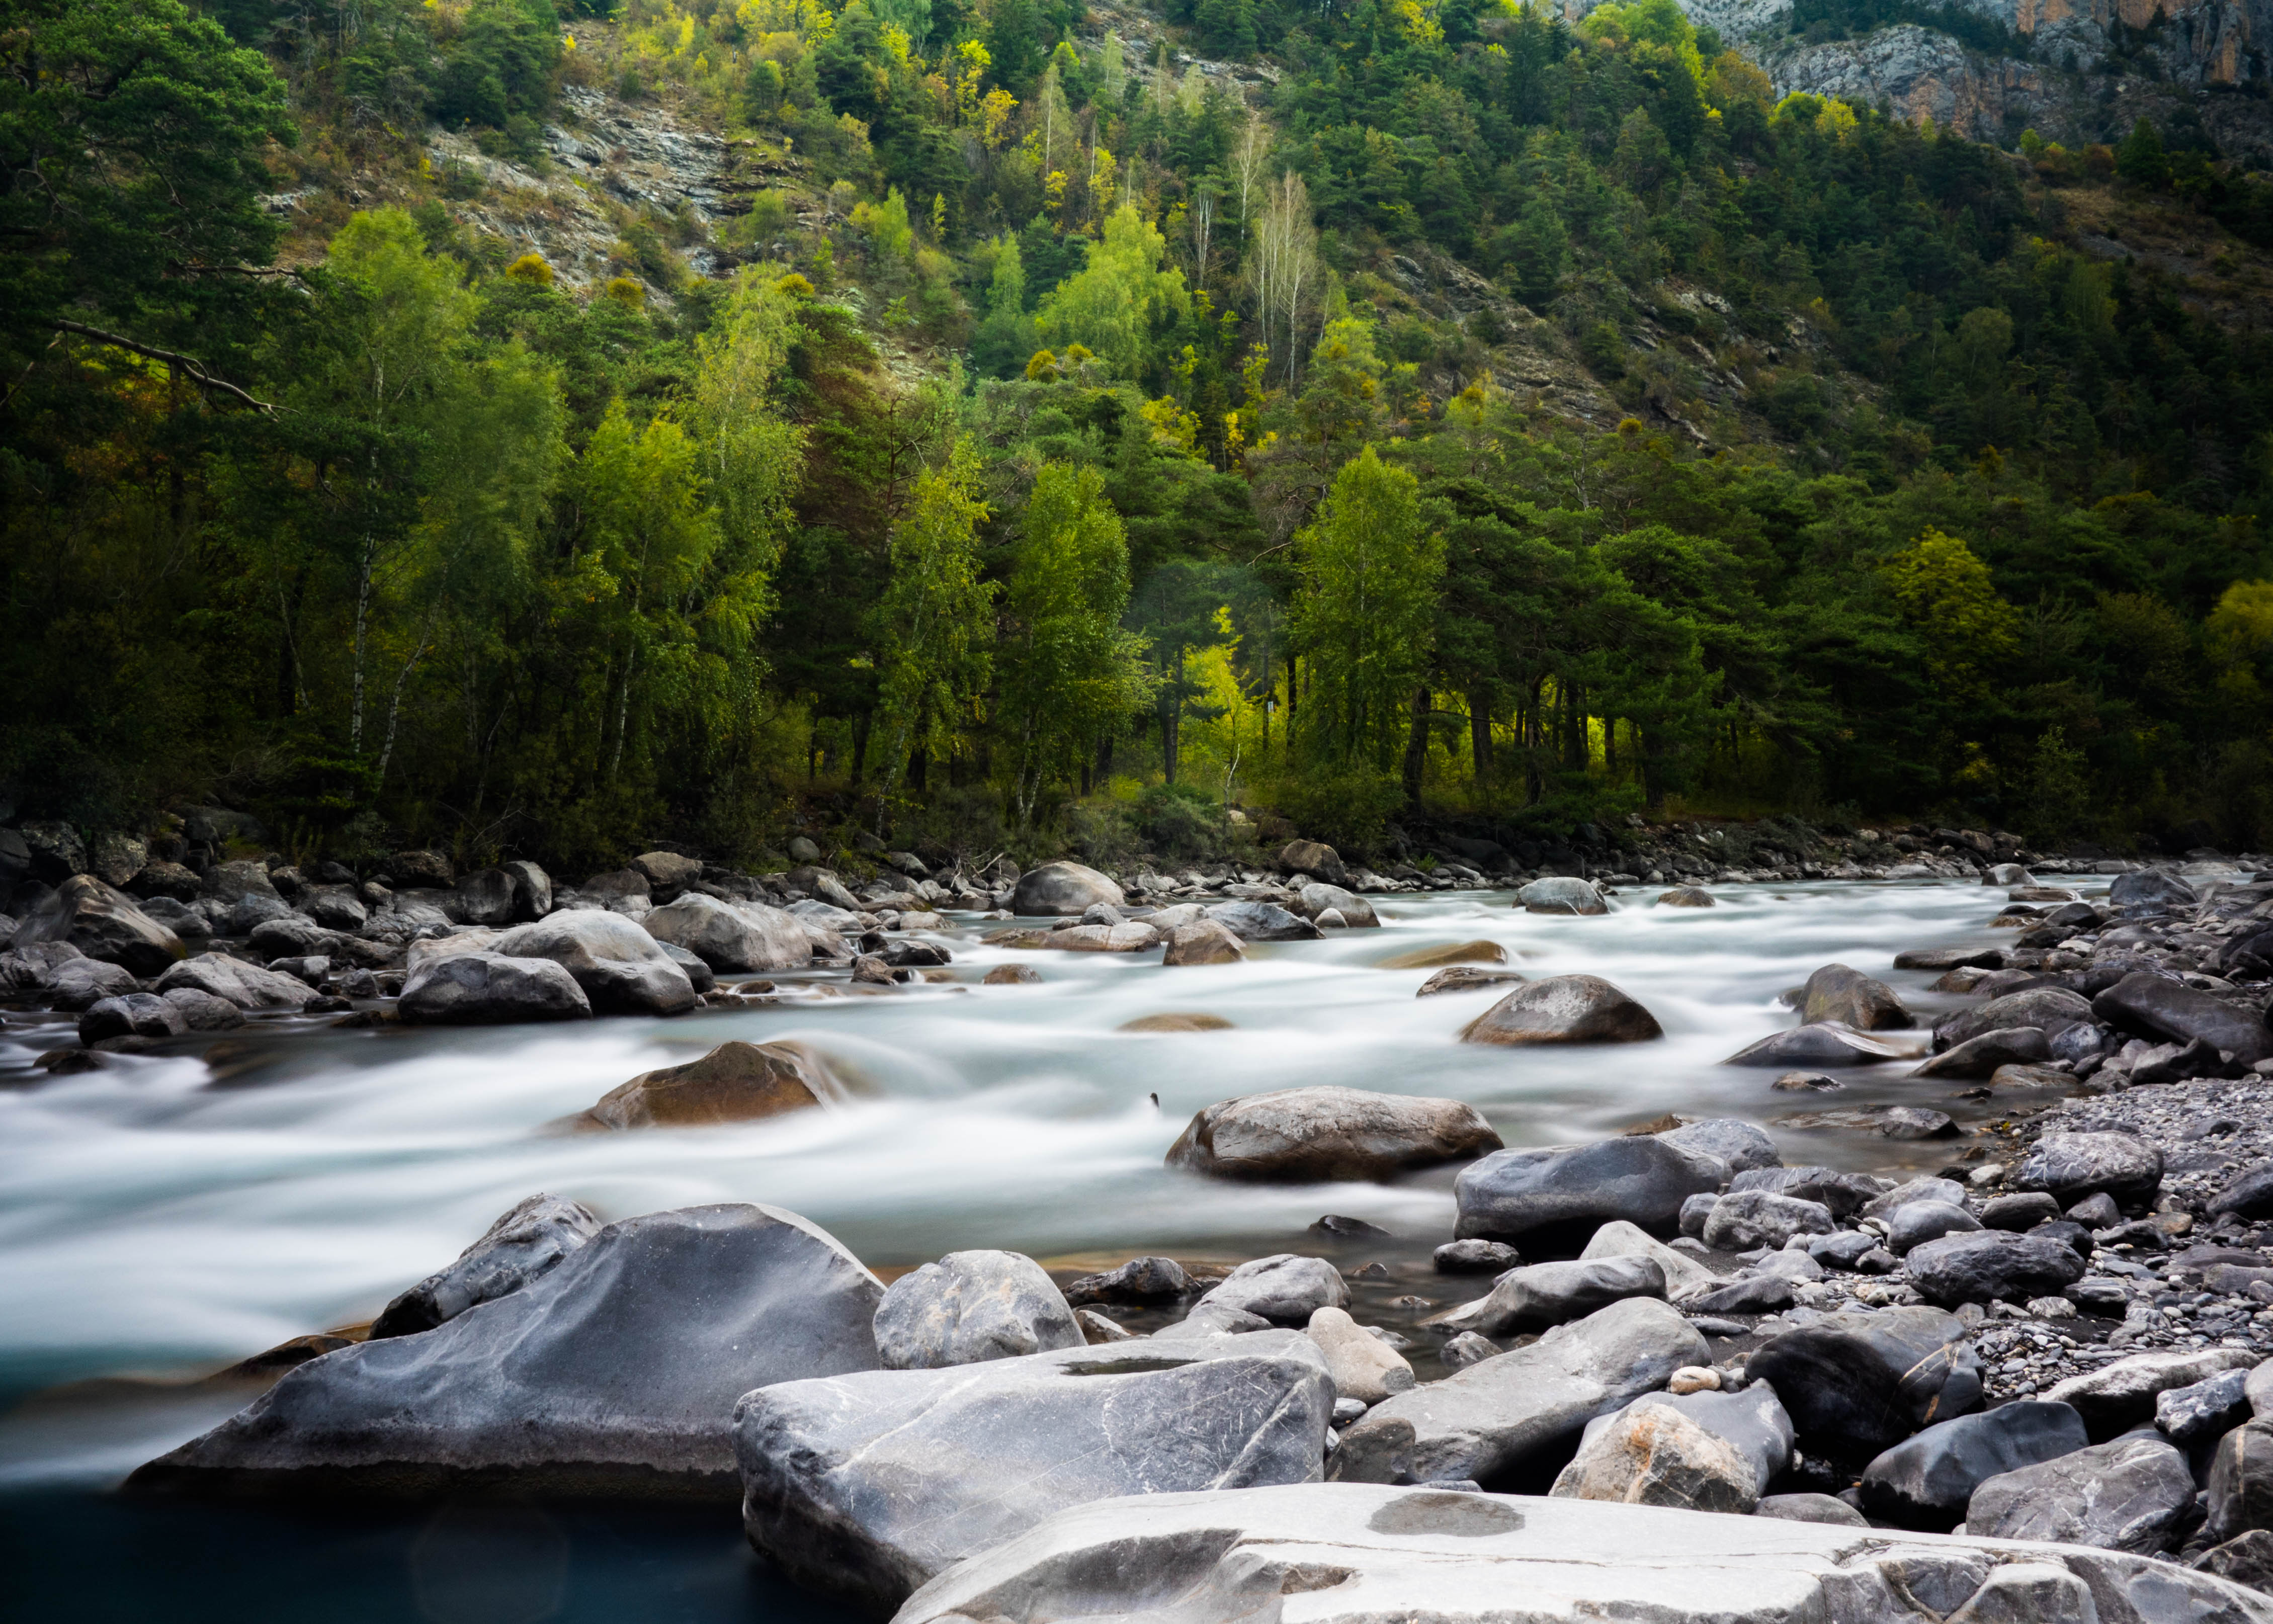
landscape, water, nature, forest, rock, waterfall, creek, wilderness, mountain, river, valley, stream, autumn, rapid, body of water, trees, rocks, outdoors, stones, water feature, landform, natural environment, geographical feature